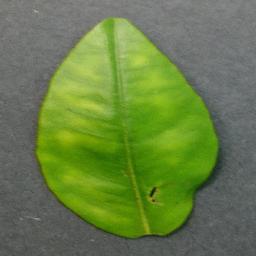
Label: Orange___Haunglongbing_(Citrus_greening)